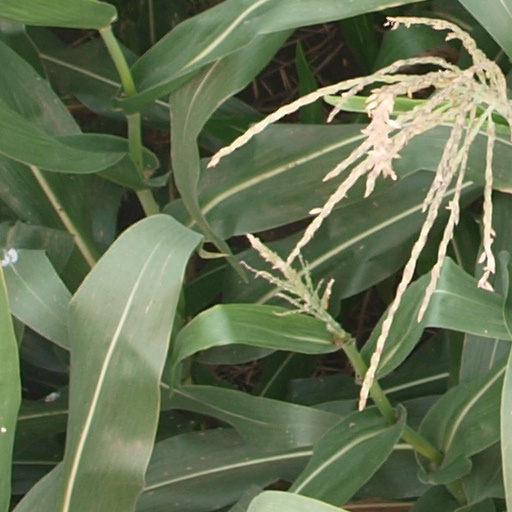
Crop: maize; corn